Sociocultural evolution

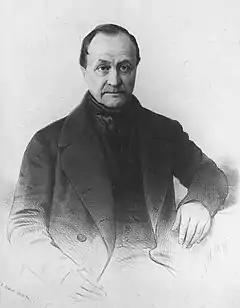
Auguste Comte (1798–1857)

Philosophical concepts of progress, such as that of Hegel, developed as well during this period. In France, authors such as Claude Adrien Helvétius (1715–1771) and other philosophes were influenced by the Scottish tradition. Later thinkers such as Comte de Saint-Simon (1760–1825) developed these ideas. Auguste Comte (1798–1857) in particular presented a coherent view of social progress and a new discipline to study it: sociology.